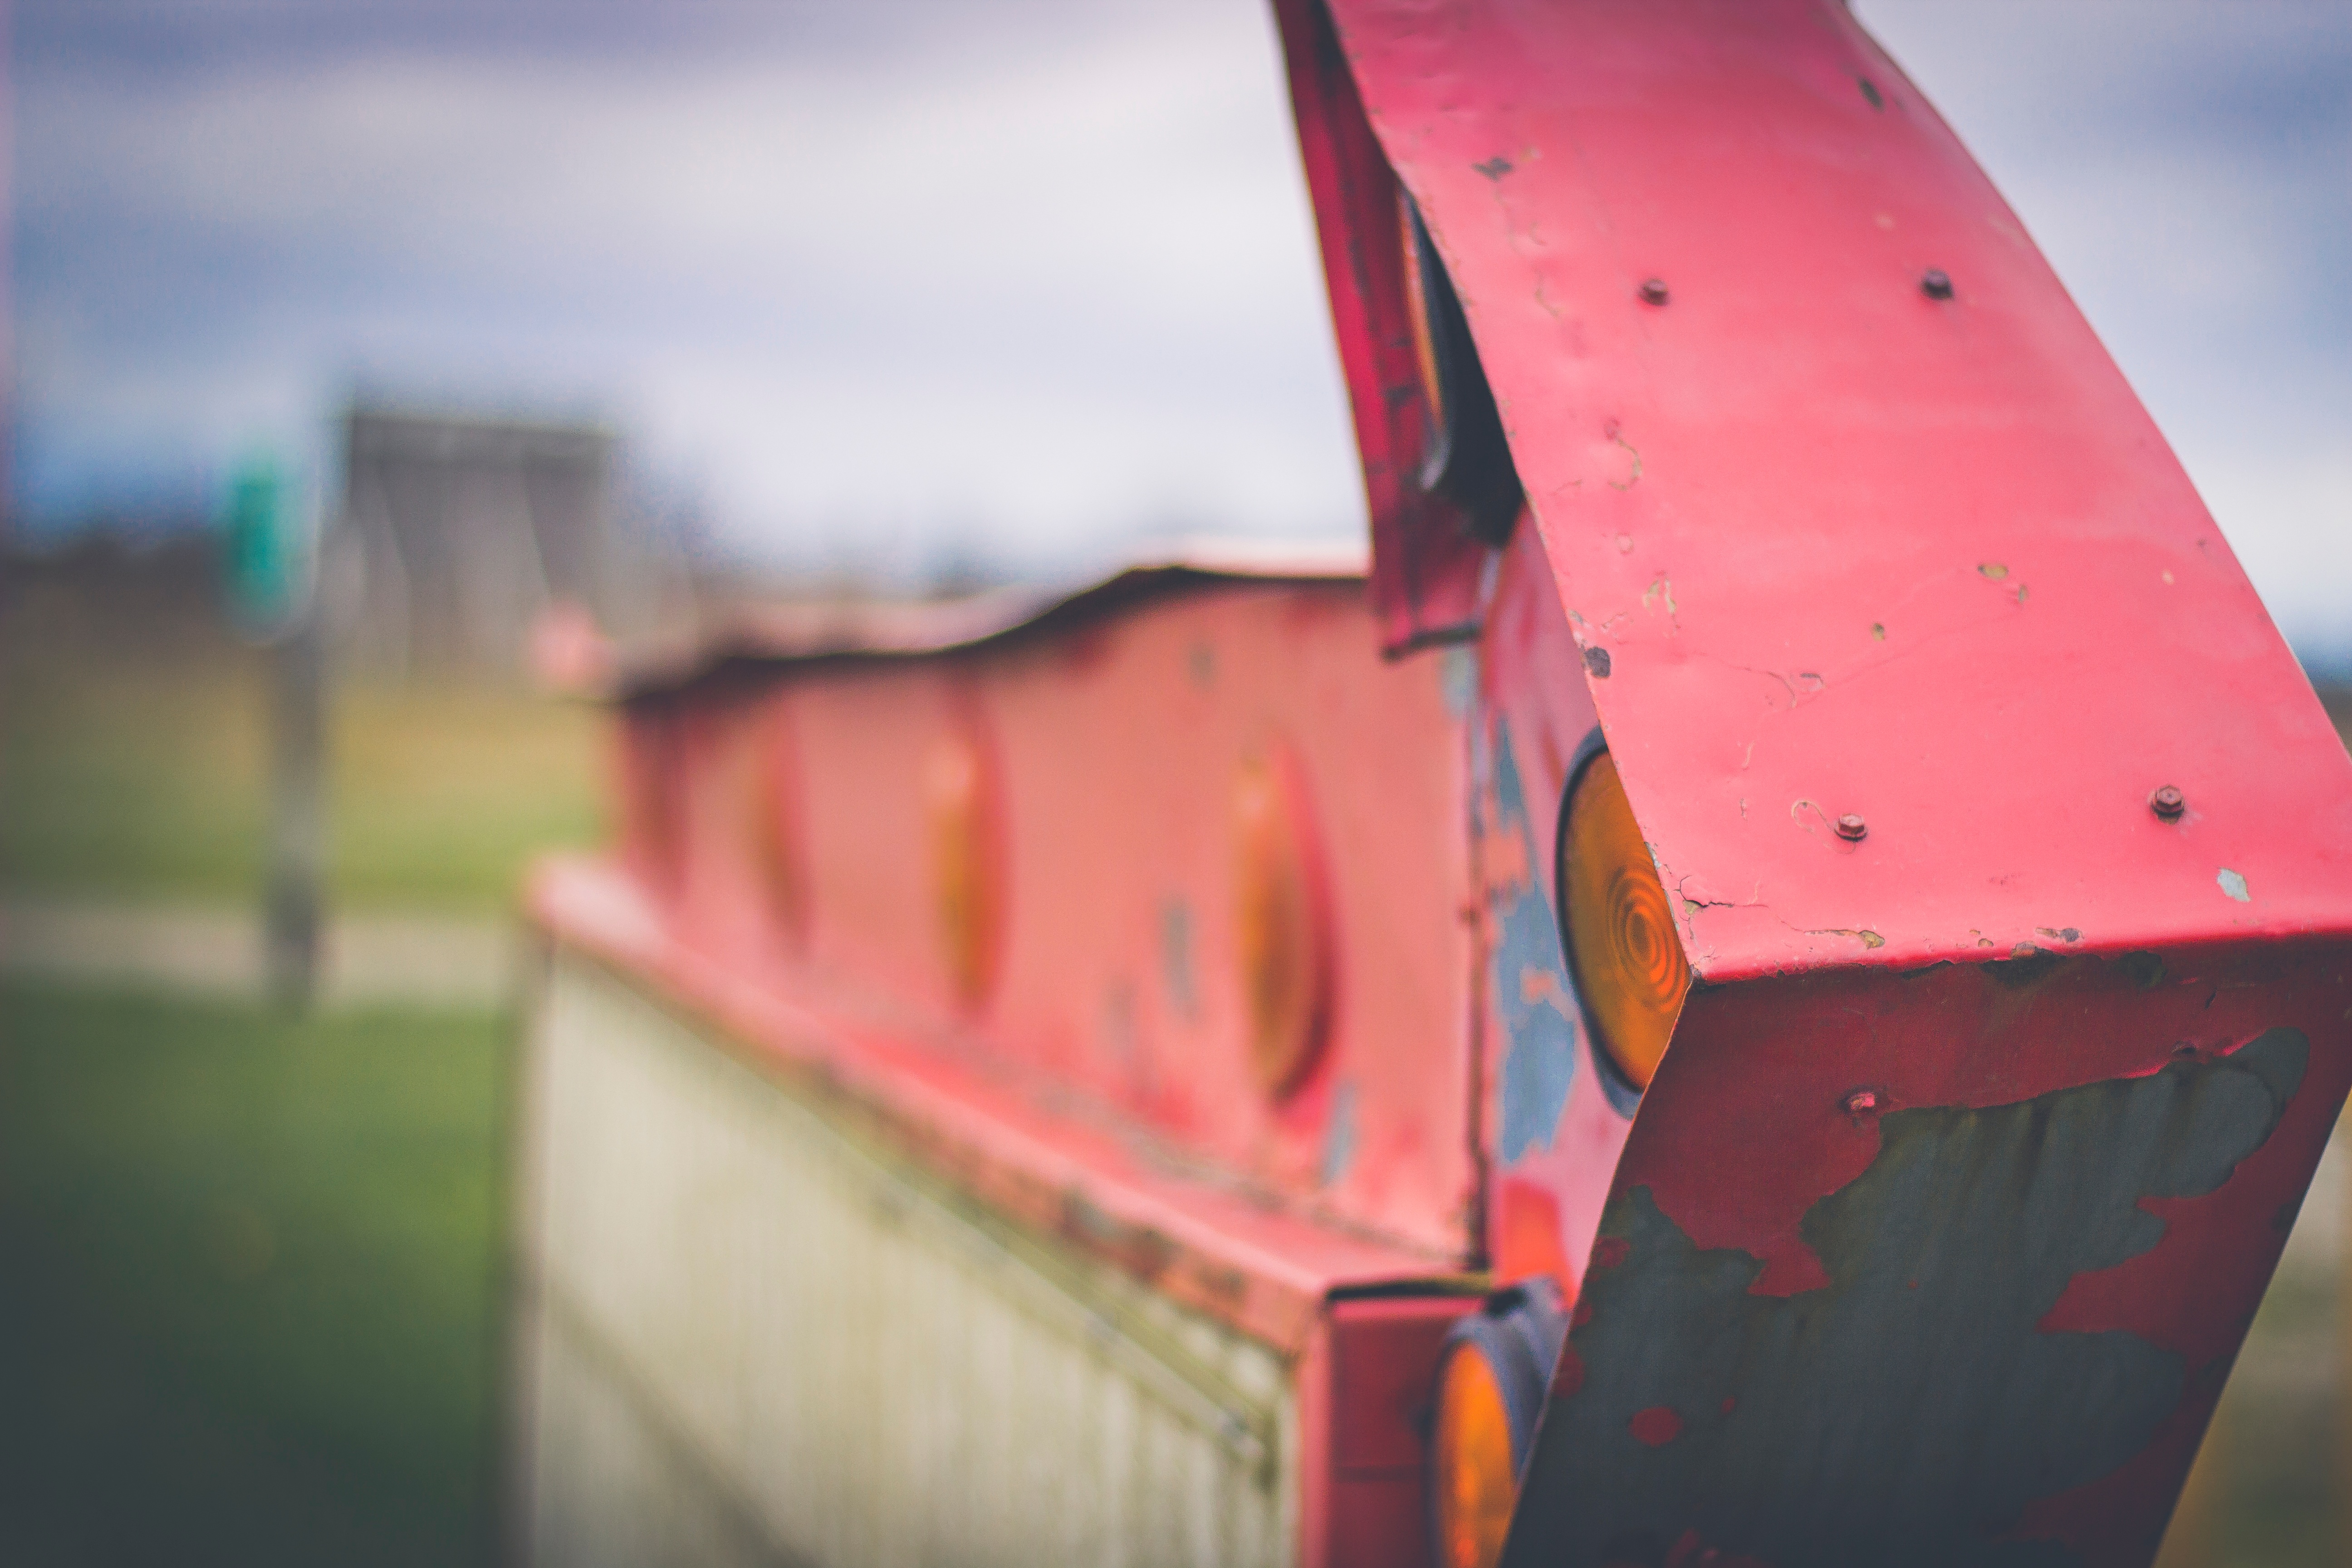
red, color, blue, shape